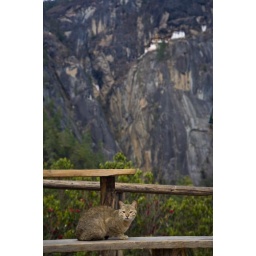
Paro - Taktsang Monastery &amp;quot;Tigers Nest&amp;quot; - cat by tea house